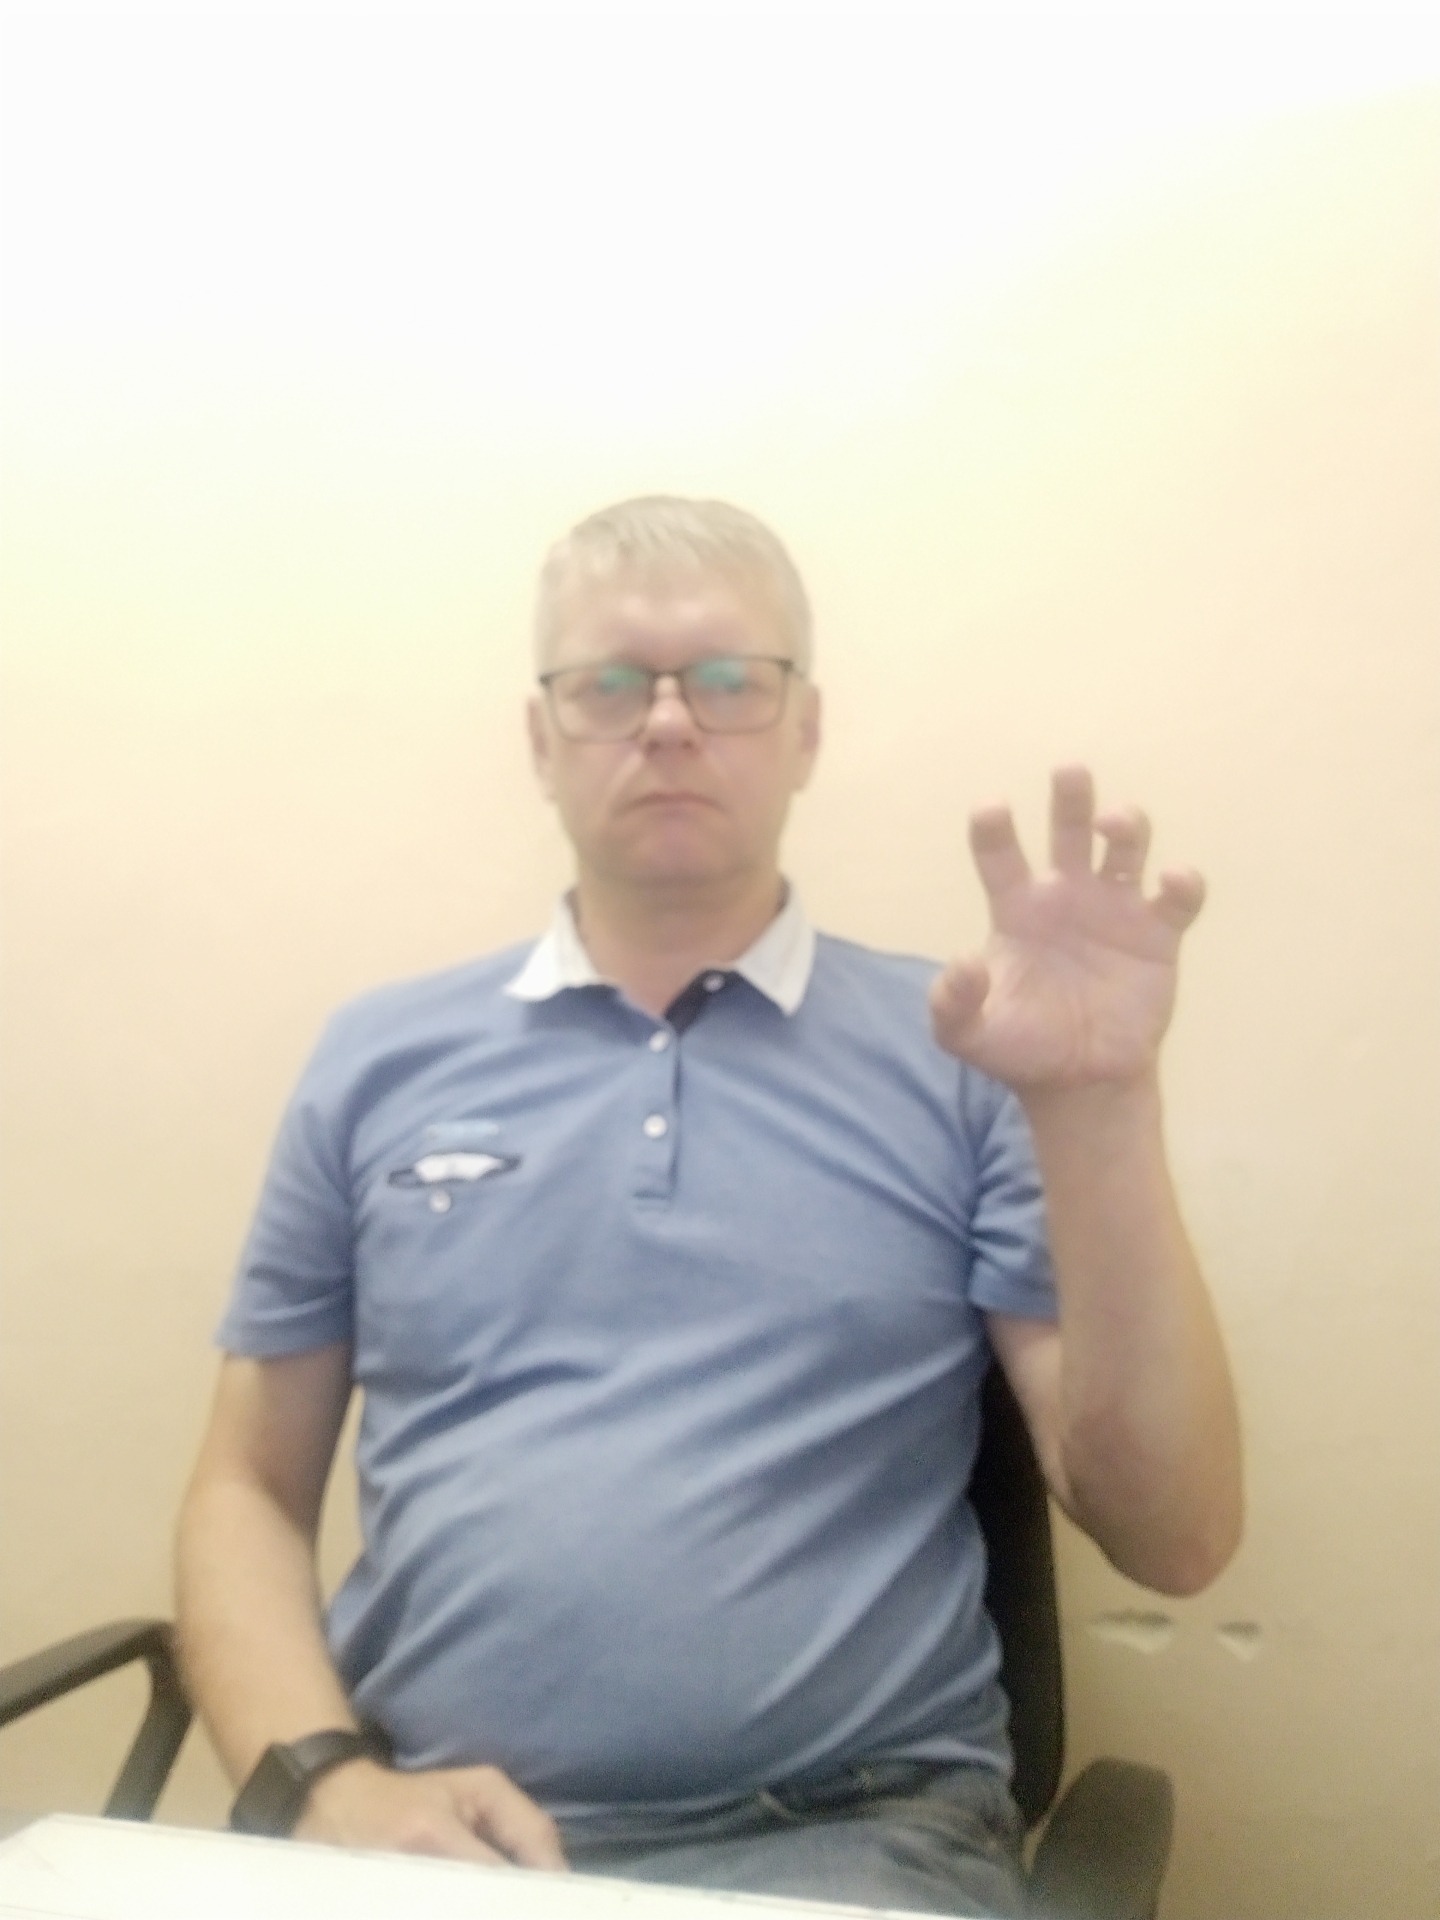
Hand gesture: grabbing